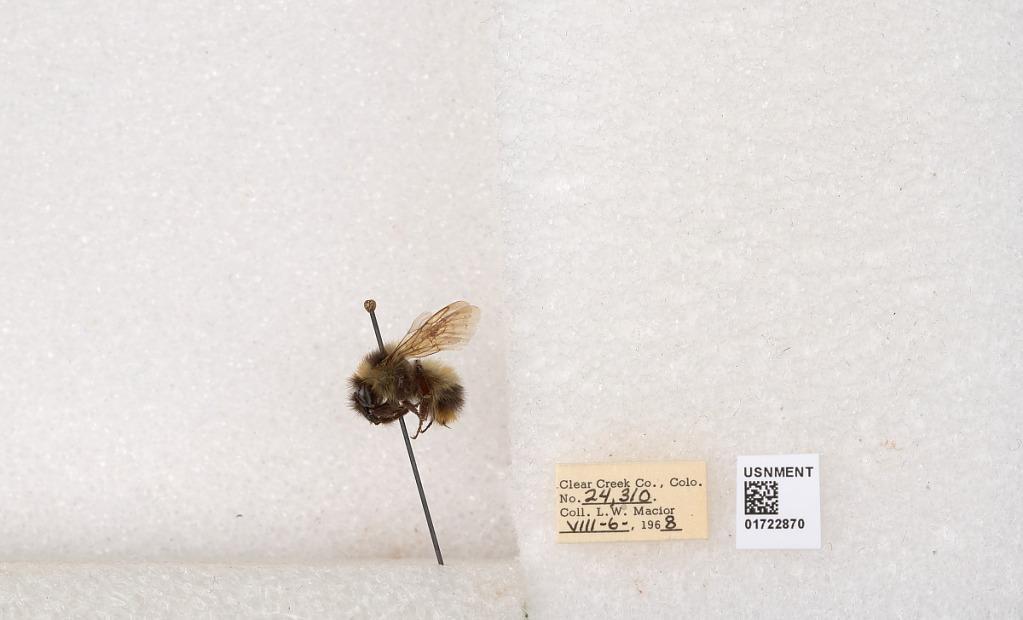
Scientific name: Bombus kirbyellus
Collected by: L. Macior
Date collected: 1968-8-6
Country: United States
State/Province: Colorado
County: Clear Creek
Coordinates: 39.6891, -105.644